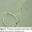
Label: worm